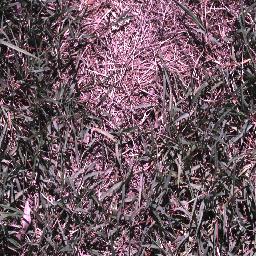
Label: negative